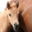
Label: horse